Tony Albert

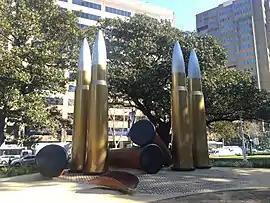
"Yininmadyemi' - Thou didst let fall" in Hyde Park, Sydney

In 2014 Albert won first prize in the National Aboriginal & Torres Strait Islander Art Award with his work "We can be Heroes", prompted by the 2012 shooting by police of two Aboriginal teenagers in Kings Cross. Albert's was the first photographic work to win the prize.